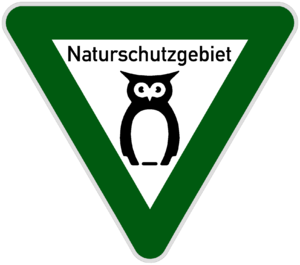
Naturschutzgebiet / Skiltning
Naturschutzgebiet er en tysk naturbeskyttelsesbetegnelse nogenlunde svarende til det danske naturreservat, og er fastsat i Bundesnaturschutzgesetz.